DD tank

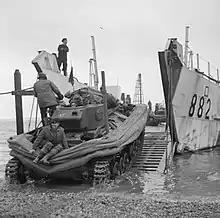
A Valentine DD tank being loaded onto a landing craft prior to a training exercise, Stokes Bay, Hampshire, January 1944

Valentine DDs were used for training and the majority of the US, British, and Canadian DD crews did their preliminary training with them. Crews learned elementary phases of the DD equipment at Fritton Lake, on the Norfolk/Suffolk border. Here they learnt to waterproof and maintain their tanks, use Amphibious Tank Escape Apparatus, launch from mock up LCT ramps and navigate around the two and a half mile lake. After two weeks of training at Fritton, the crews moved to Stokes Bay, Gosport, Hampshire for three weeks of intensive training from landing craft. The DDs would be loaded on the hards at Stokes Bay, and launch into the Solent. They would form up in echelon, cross of water and land at Osborne Bay on the Isle of Wight. The regiments would then move to Combined Training Centres, such as at the Moray Firth in Scotland and Barafundle Bay in Wales to train with other elements and units, during which period crews incurred several losses.